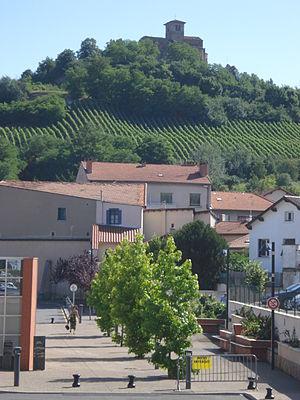
Saint-Romain-le-Puy est une commune française située dans le département de la Loire en région Auvergne-Rhône-Alpes, et faisant partie de Loire Forez Agglomération.